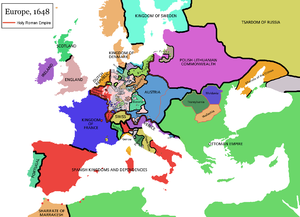
carte de l'Europe en 1648
Le siège de Godesberg, qui se déroule entre le 18 novembre et le 17 décembre 1583, est le premier siège majeur de la guerre de Cologne, qui ravagea l'Électorat de Cologne de 1583 à 1588, et s'étendit aux provinces voisines.